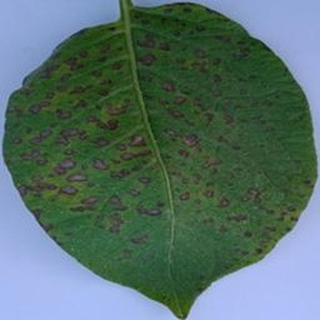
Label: potato_early_blight